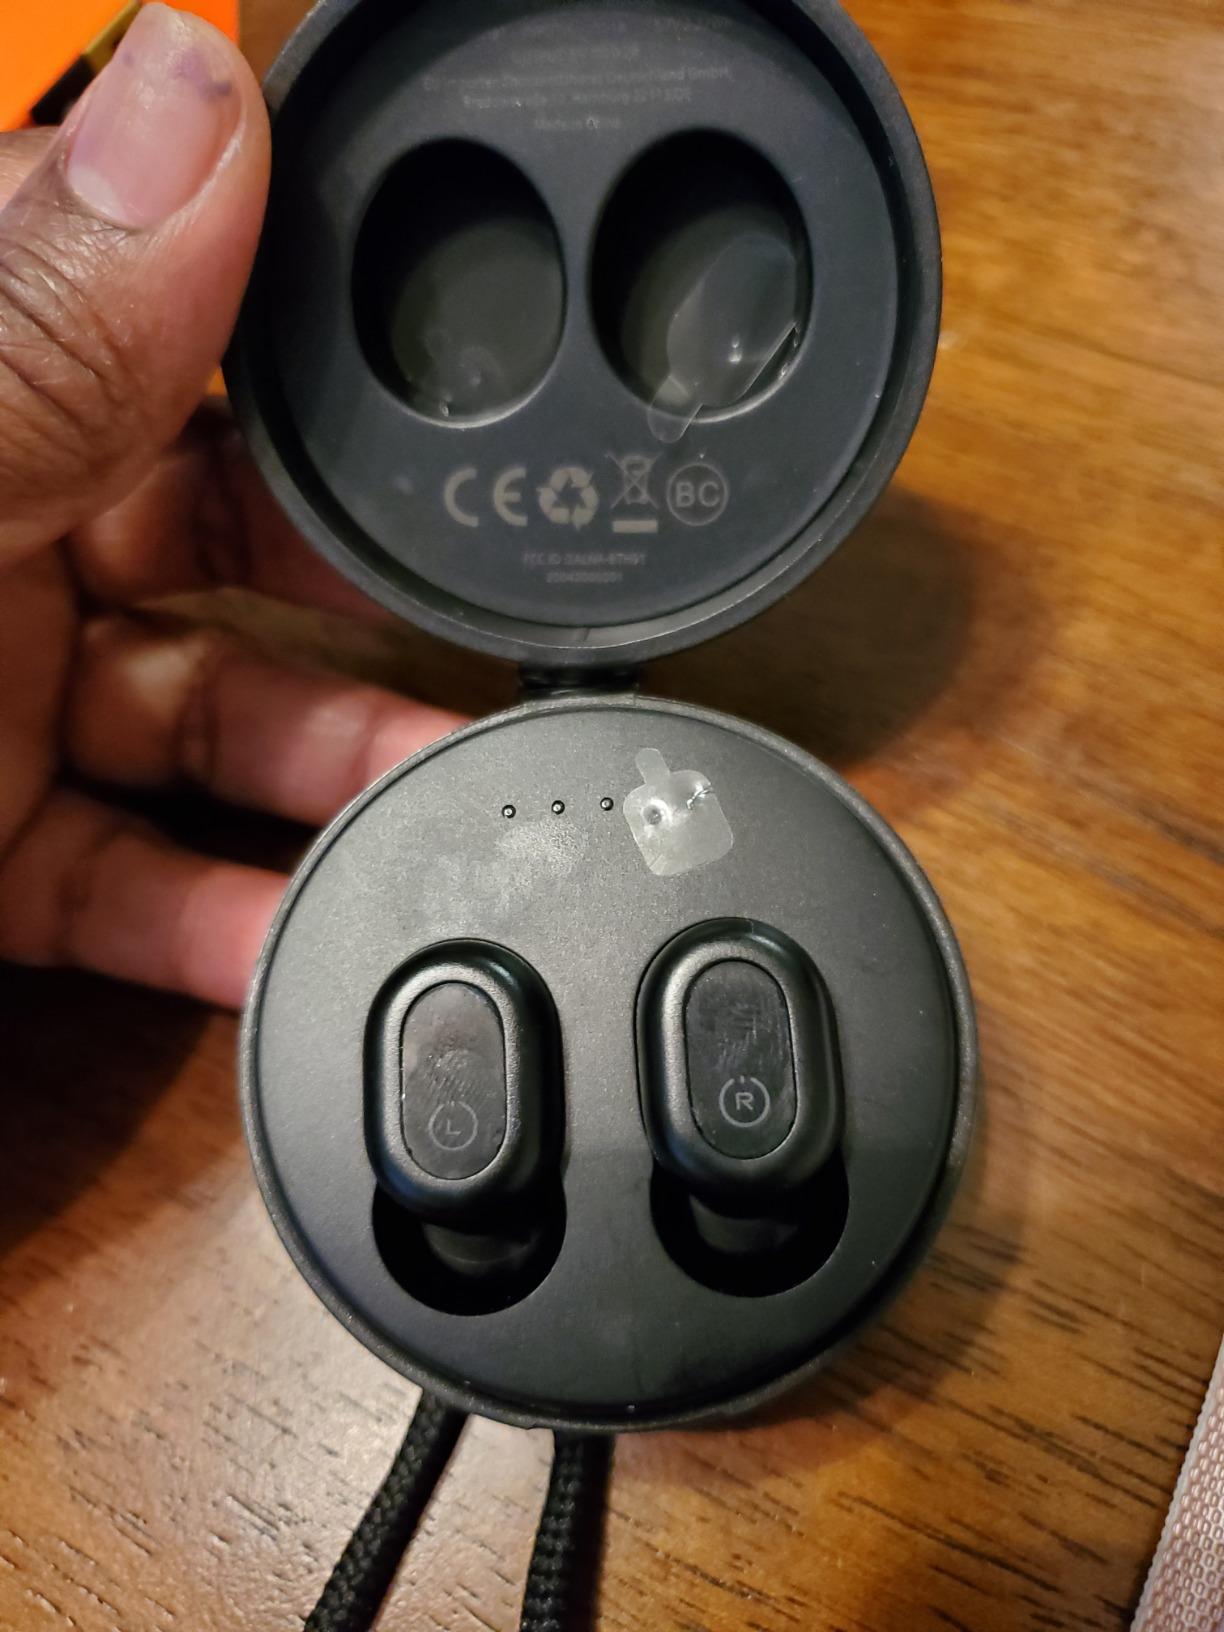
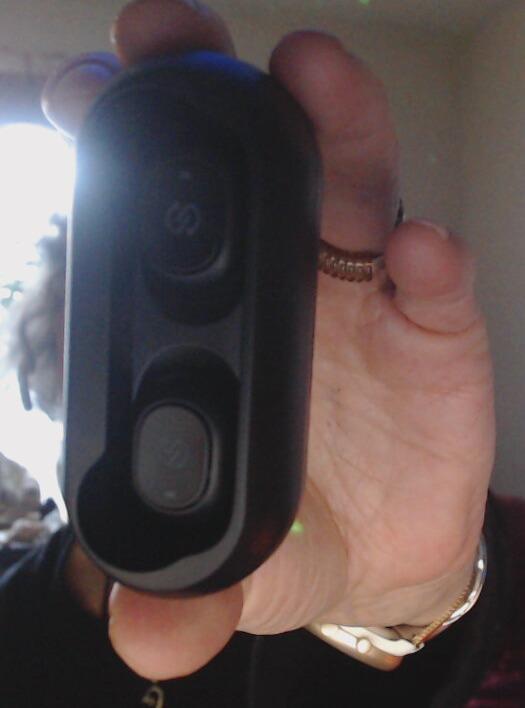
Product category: earbuds
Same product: no